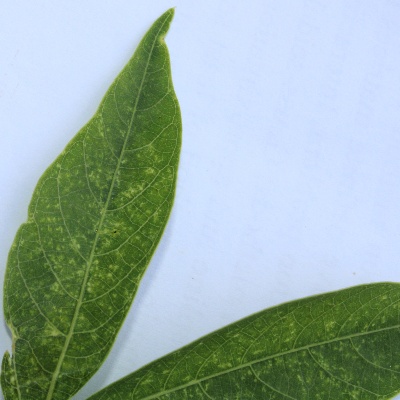
Crop: Cassava
Condition: green mite